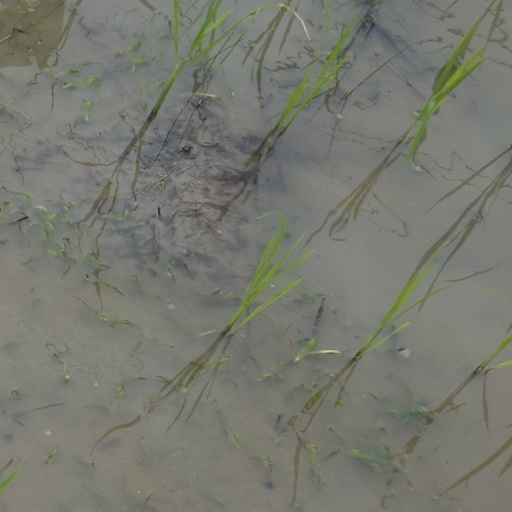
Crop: rice